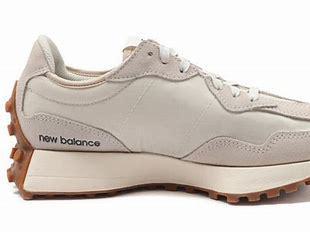
Brand: New
Model: Balance New Balance 327 Marathon